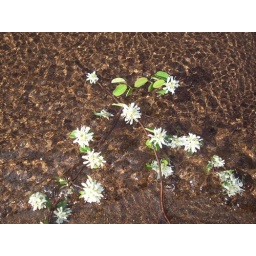
White flowers floating in lake